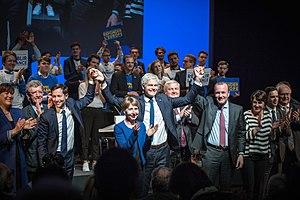
François-Xavier Bellamy, né le 11 octobre 1985 à Paris, est un professeur agrégé de philosophie, essayiste et homme politique français.